Paterson Armory

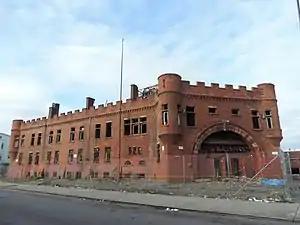
Exterior walls were little damaged by fire

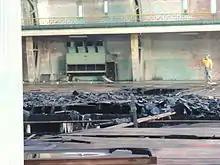
Fire burned through drill floor

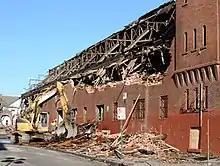
Demolition in progress

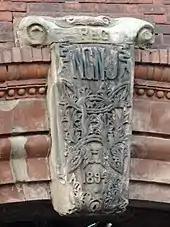
Keystone

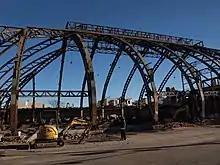
Strong, elegant arched "bones"

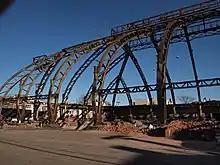
Curved wall and roof frame members of drill floor. Note base of columns is set on a roller pin (to accommodate movement of frame caused by temperature changes?)

The Paterson Armory, an armory in Paterson, New Jersey, was a facility of the New Jersey National Guard and an arena. The building at 461-473 Market Street was long disused and in a state of disrepair when on November 10, 2015, a fire damaged it heavily. As of November 16, 2015, the armory was in the process of being demolished. Certain decorative features, such as the keystone in the arch at the entrance, may be chiseled out and given to the Paterson Museum.